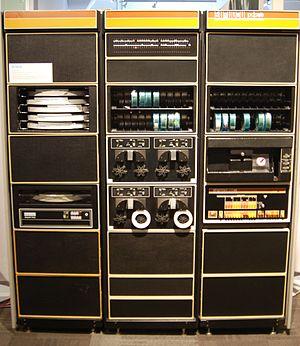
Le secteur du logiciel, en anglais software industry, est un secteur économique de service incluant principalement des entreprises réalisant le développement, la maintenance et la publication de logiciels. D'autres services tels que la formation, la documentation, la consultation et la récupération de données y sont liés et inclus.